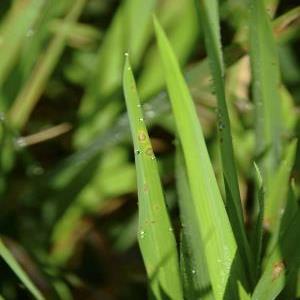
Disease: Blast